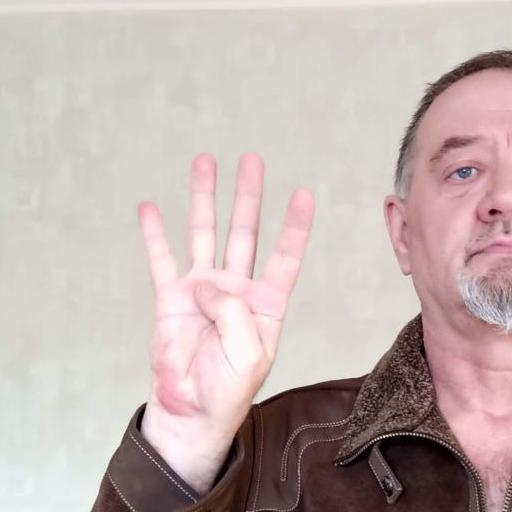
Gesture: four